Alfred G. Redfield

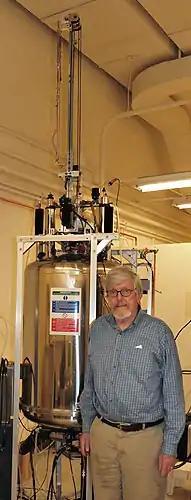
Device to rapidly shuttle a sample in and out of field.

With X. Shi, et al. Modulation of Bacillus thuringiensis phosphatidylinositolspecific phospholipase C activity by mutations in the putative dimerization interface. Journal of Biological Chemistry 284(23):15607–15618.